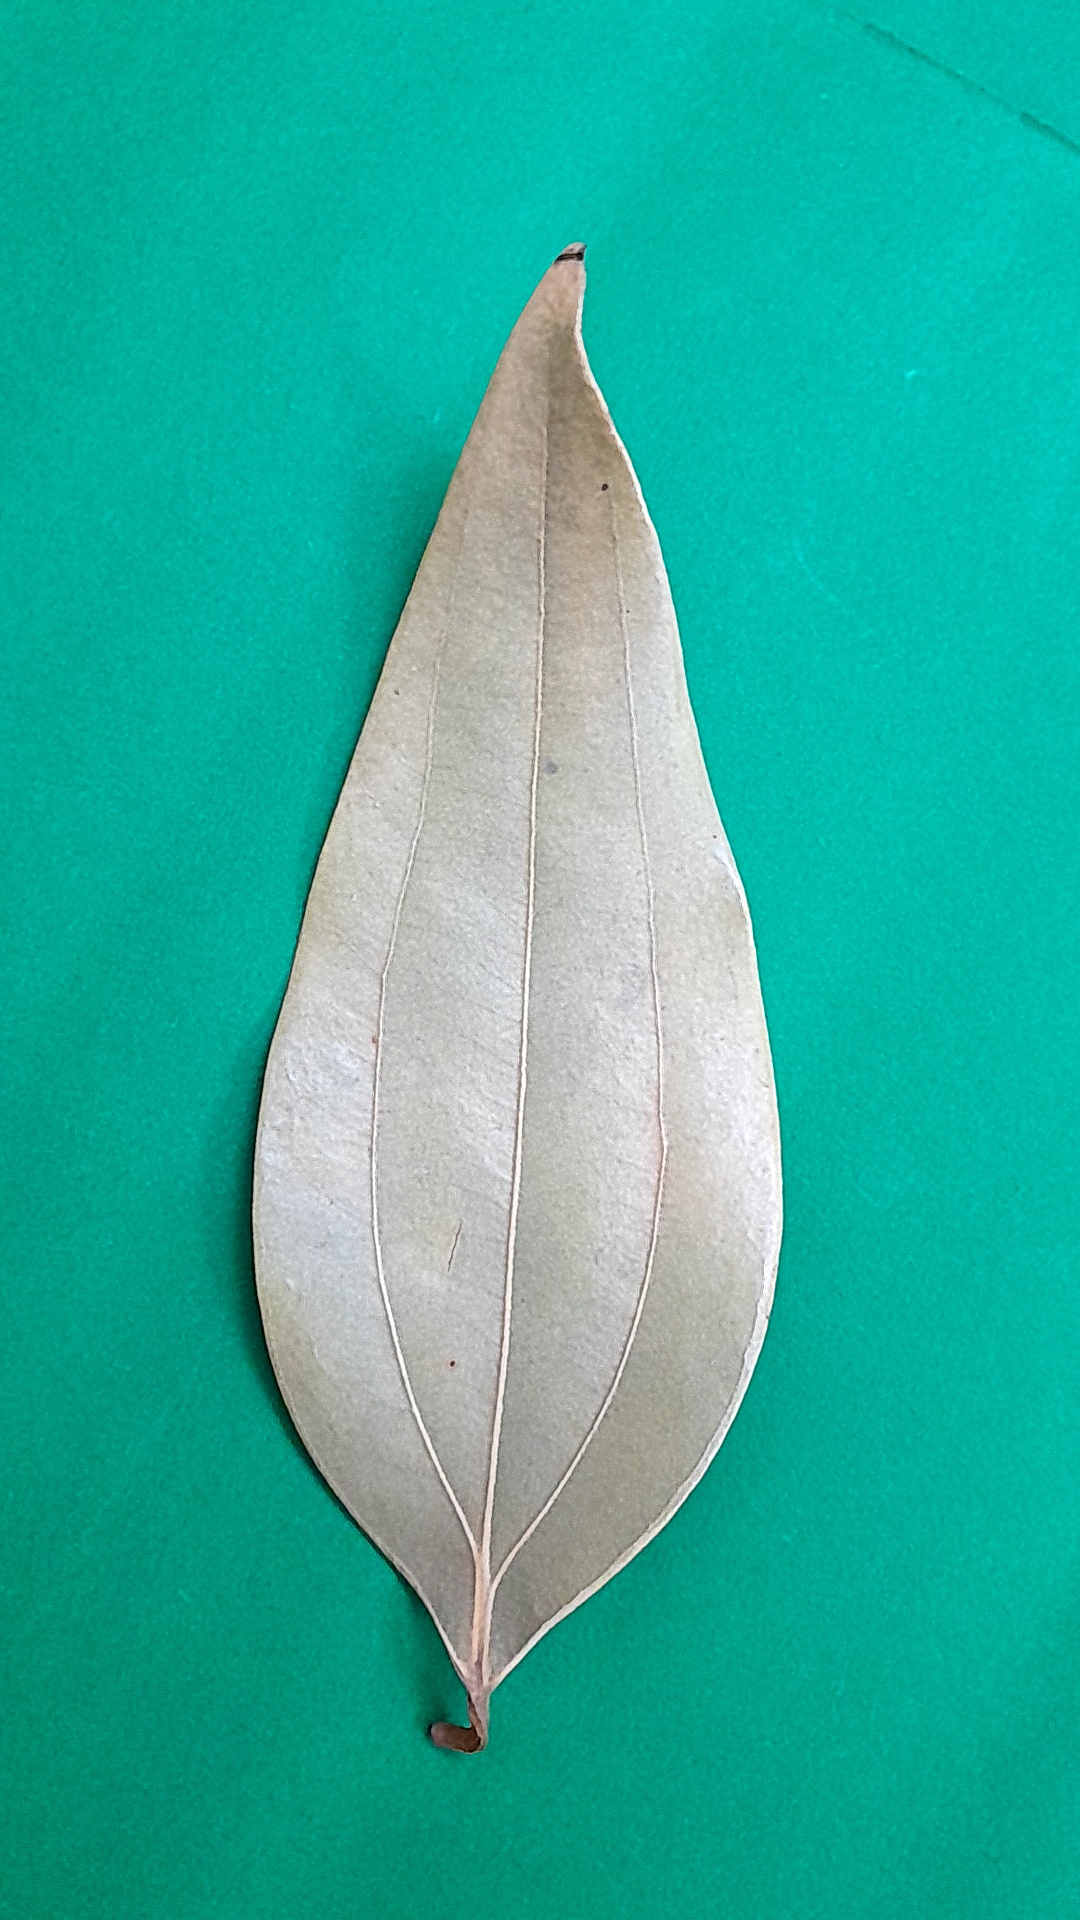
Label: Dry Leaf